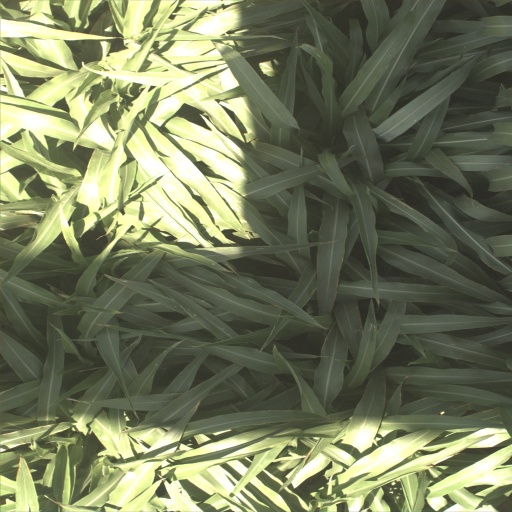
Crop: sorghum